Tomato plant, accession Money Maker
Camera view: horizontal (90 deg, fisheye); turntable rotation: 150 degrees
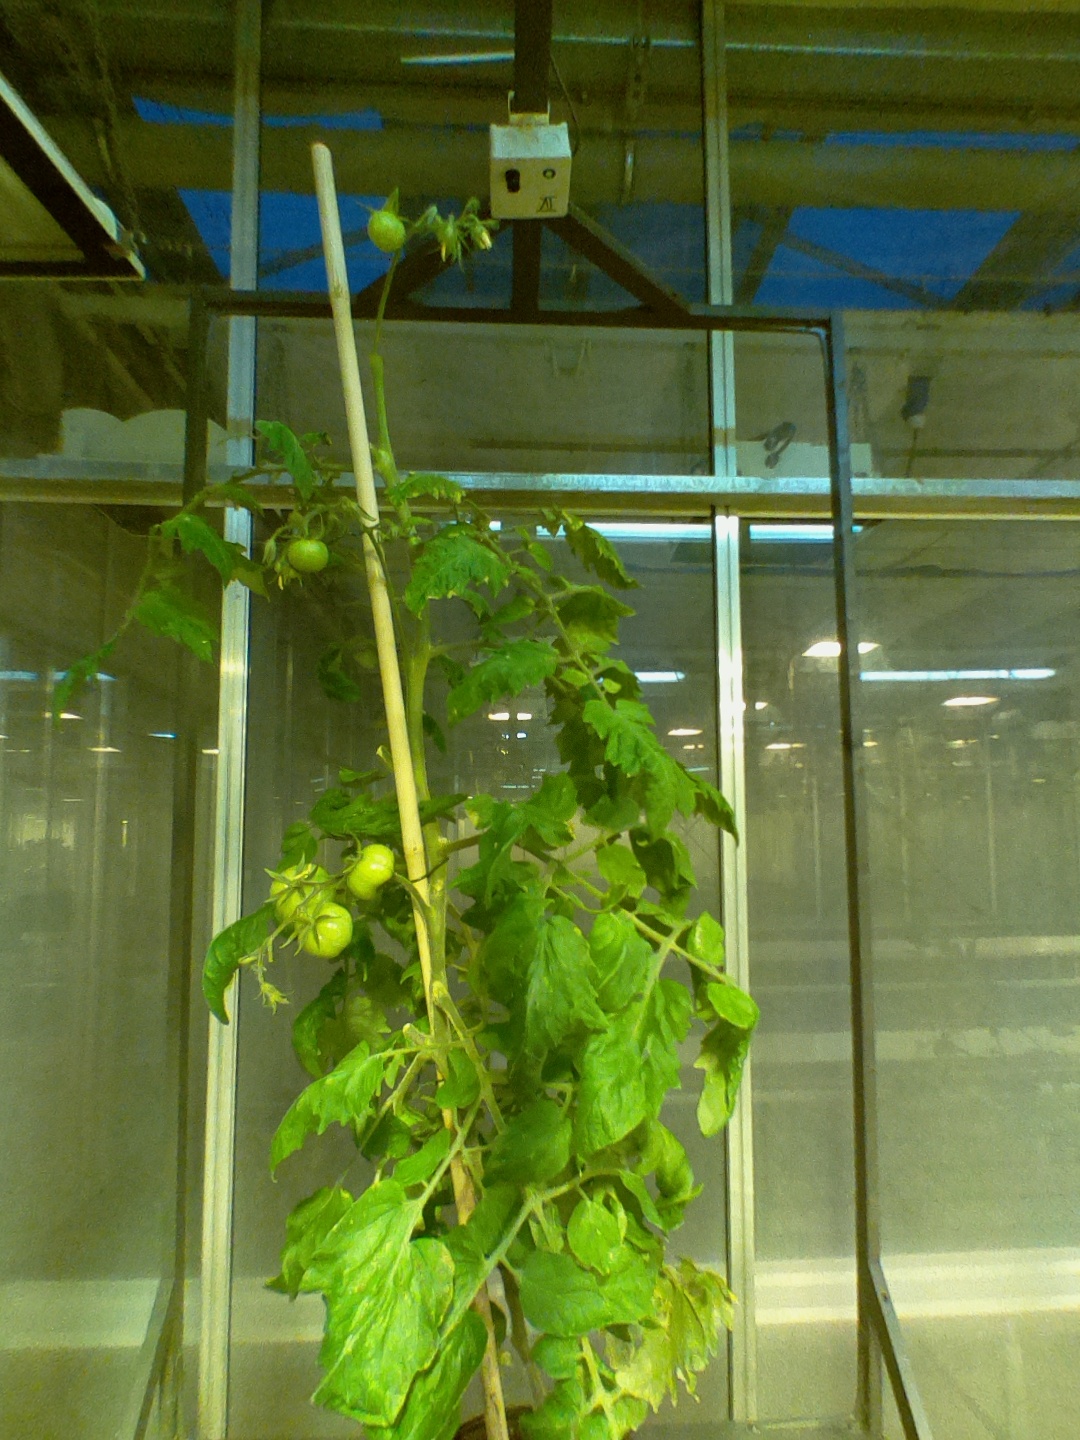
BBCH growth stage 78: 80% -90% of final fruit size